Soviet cruiser Admiral Oktyabrsky

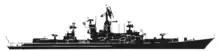
A United States Navy-produced profile drawing of a Kresta II-class cruiser

"Admiral Oktyabrsky" was the sixth ship of her class of ten Soviet Designation Project 1134A Berkut A (NATO reporting name Kresta II-class) cruisers, designed by Vasily Anikeyev. The vessels were designated as Large Anti-Submarine Ships and were initially designed with a primary mission of countering NATO ballistic missile submarines, particularly the United States Navy fleet of Polaris-equipped submarines. However, before the ships began to be built, Admiral Sergey Gorshkov, commander-in-chief of the Soviet Navy, changed the role of the ships to that of destroying NATO attack submarines to allow Soviet Yankee-class ballistic missile submarines to reach the central Atlantic and Pacific, from which the latter could launch their comparatively short-ranged ballistic missiles against targets in the United States.